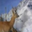
Label: deer